Midsommar

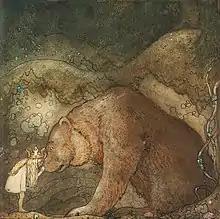
Swedish illustrator John Bauer's "Stackars lilla Basse!" appears in an early scene in the film; "Vox" proposes it hints at later moments in the film, while also aligning with the film's fairy tale style.

Aster wrote the film while listening to the British electronic musician the Haxan Cloak's 2013 album "Excavation". Aster recruited him to compose the score, credited under his real name, Bobby Krlic. Krlic began composing the music before filming began, taking inspiration from Nordic folk music, and collaborating closely with Aster. The film makes use of diegetic music, where events on screen meld with the score. The soundtrack album was released on July 5, 2019, via Milan Records.